Walter Cheesman

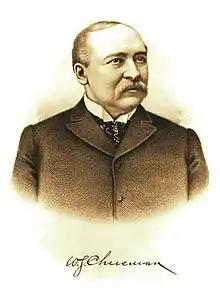
Walter Cheesman, American capitalist, involved in railroad, finance, real estate, and water industries.

Walter Cheesman (1838–1907) was an American businessman who was involved in railroad, finance, real estate, and water industries. After beginning his career in New York and Chicago, he lived in Denver, where Cheesman Dam, Cheesman Reservoir, and Cheesman Park are named for him.